Bird vocalization

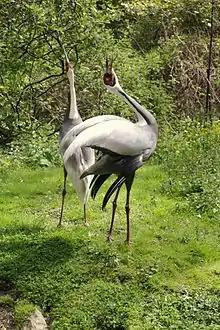
A mated pair of white-naped cranes ("Antigone vipio") performing a "unison call", which strengthens the pair bond and provides a territorial warning to other cranes

One of the two main functions of bird song is mate attraction. Scientists hypothesize that bird song evolved through sexual selection, and experiments suggest that the quality of bird song may be a good indicator of fitness. Experiments also suggest that parasites and diseases may directly affect song characteristics such as song rate, which thereby act as reliable indicators of health. The song repertoire also appears to indicate fitness in some species. The ability of male birds to hold and advertise territories using song also demonstrates their fitness. Therefore, a female bird may select males based on the quality of their songs and the size of their song repertoire.